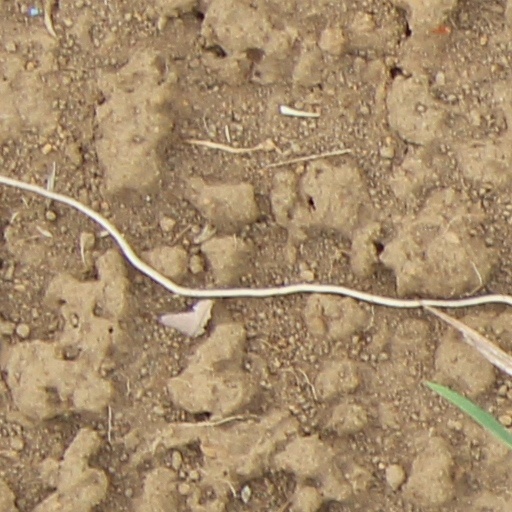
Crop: wheat